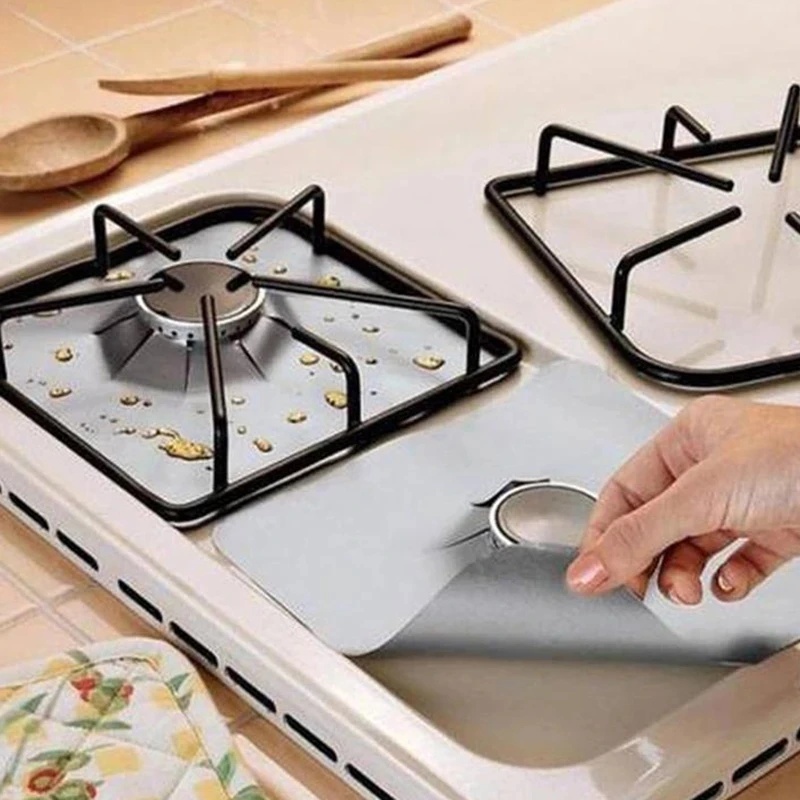
KERMYS Reusable Stove Protector Pads
Cook Freely, Clean Easily Say goodbye to stubborn stove stains and oil spills with the Reusable Stove Protector Pads . Designed for durability and convenience, these high-temperature-resistant pads are the perfect addition to any kitchen, keeping your stove spotless and protected. Key Features Anti-Fouling and Easy Cleaning These pads are coated with premium Teflon, ensuring excellent non-stick properties. Oil, grease, and food spills wipe off effortlessly, saving you time and effort in cleaning. Durable Protection Protect your gas stove from scratches, heat damage, and daily wear. The high-temperature resistance (-70°C to 260°C) ensures these pads remain effective even during intense cooking sessions. Eco-Friendly and Reusable Made from eco-conscious Teflon-coated fiberglass cloth, these pads are reusable and safe for the environment. They are non-toxic, food-safe, and dishwasher-friendly, making them a sustainable choice for every kitchen. Perfect for Gas Stoves Specifically designed for gas stove surfaces, the 27x27cm size provides a snug fit, covering the stove effectively and enhancing its longevity. Convenient and User-Friendly Lightweight (50g for 4 pieces) and easy to install, these pads are a must-have for hassle-free kitchen maintenance. Available in black and silver, they complement any kitchen aesthetic. Specifications Material: Teflon-coated fiberglass cloth Size: 27x27cm Color: Black/Silver Weight: Approx. 50g (for 4 pieces) Temperature Resistance: -70°C to 260°C Quantity Options: 1 or 4 pieces Care Instructions Keep away from open flames, as the product is not fireproof. Avoid prolonged exposure to direct sunlight to maintain color quality. Handwash or place in the dishwasher for easy cleaning. Why Choose Reusable Stove Protector Pads? These pads provide a cost-effective, eco-friendly solution for maintaining a clean, scratch-free stove. With their non-stick, reusable design, they ensure your kitchen stays tidy while reducing waste. Upgrade your cooking experience with the Reusable Stove Protector Pads and make your kitchen cleanup effortless!
Brand: Kermys
Category: Home & Garden > Kitchen & Dining > Kitchen Appliance Accessories > Portable Cooking Stove Accessories > Fire Mats